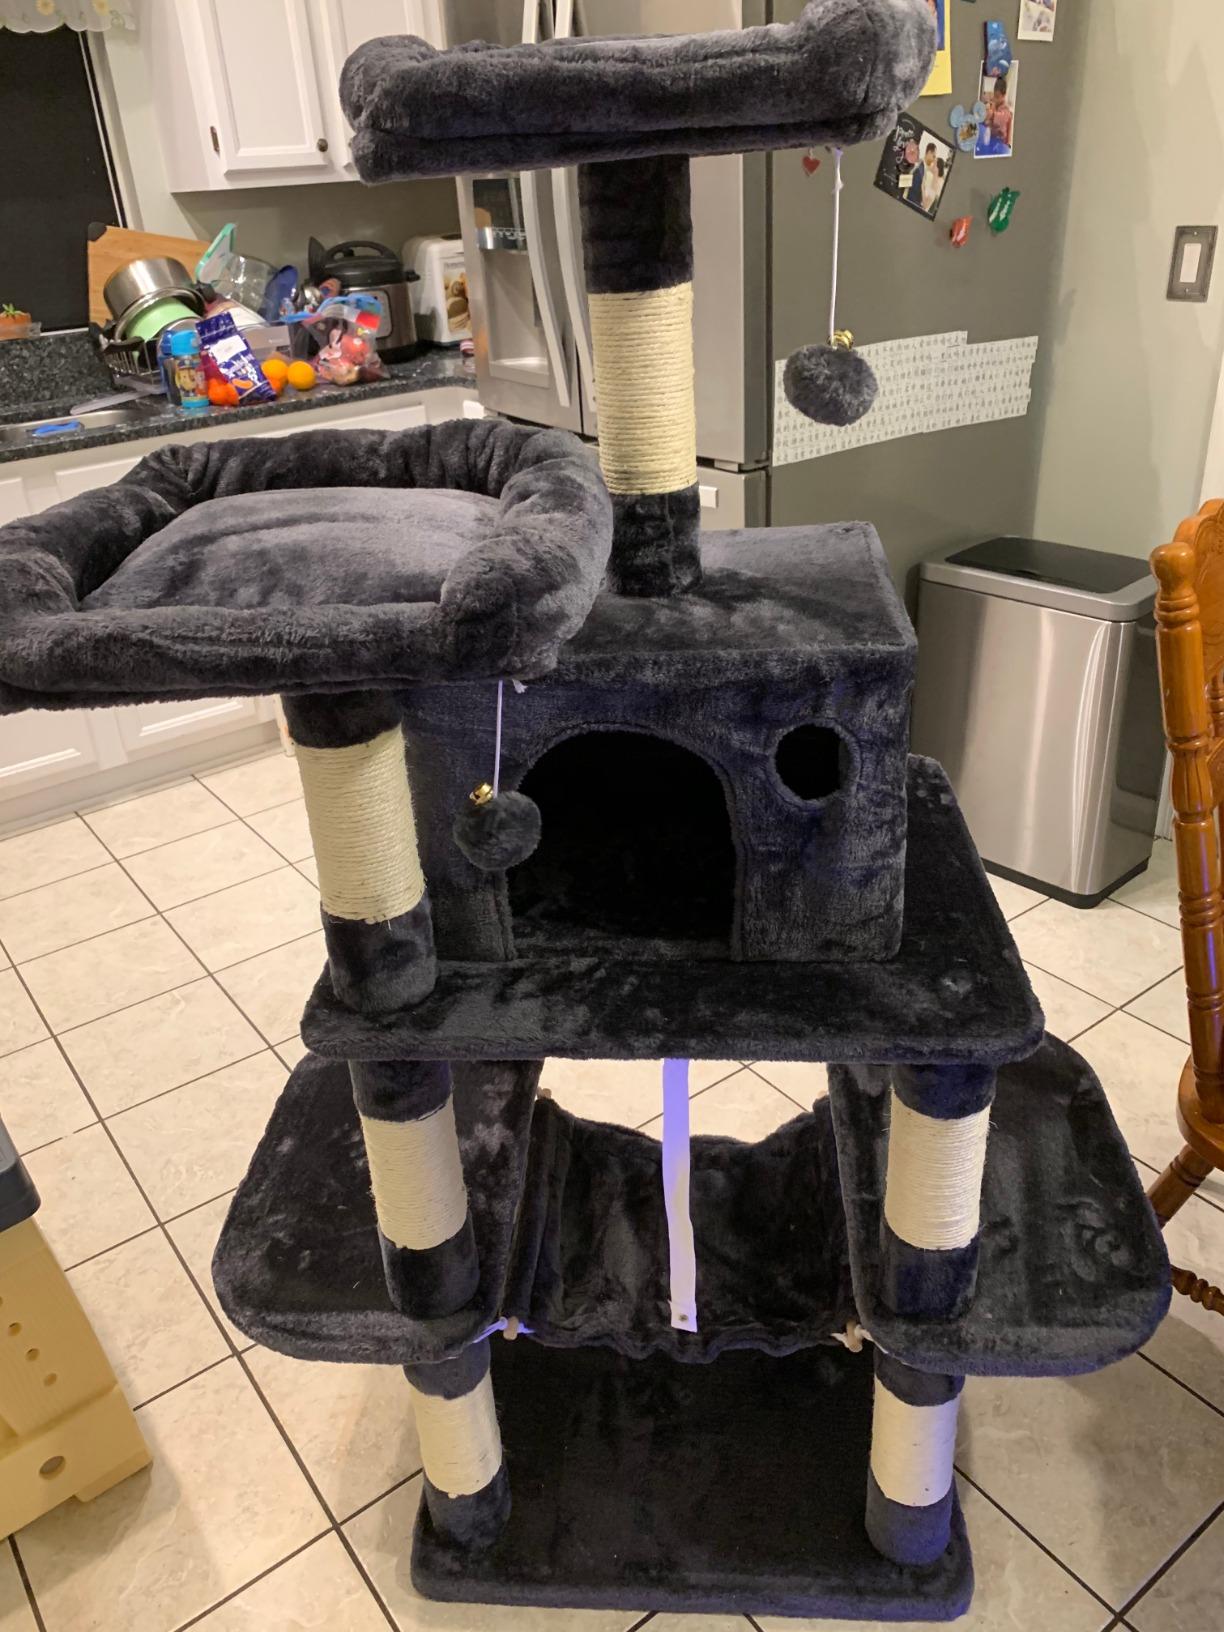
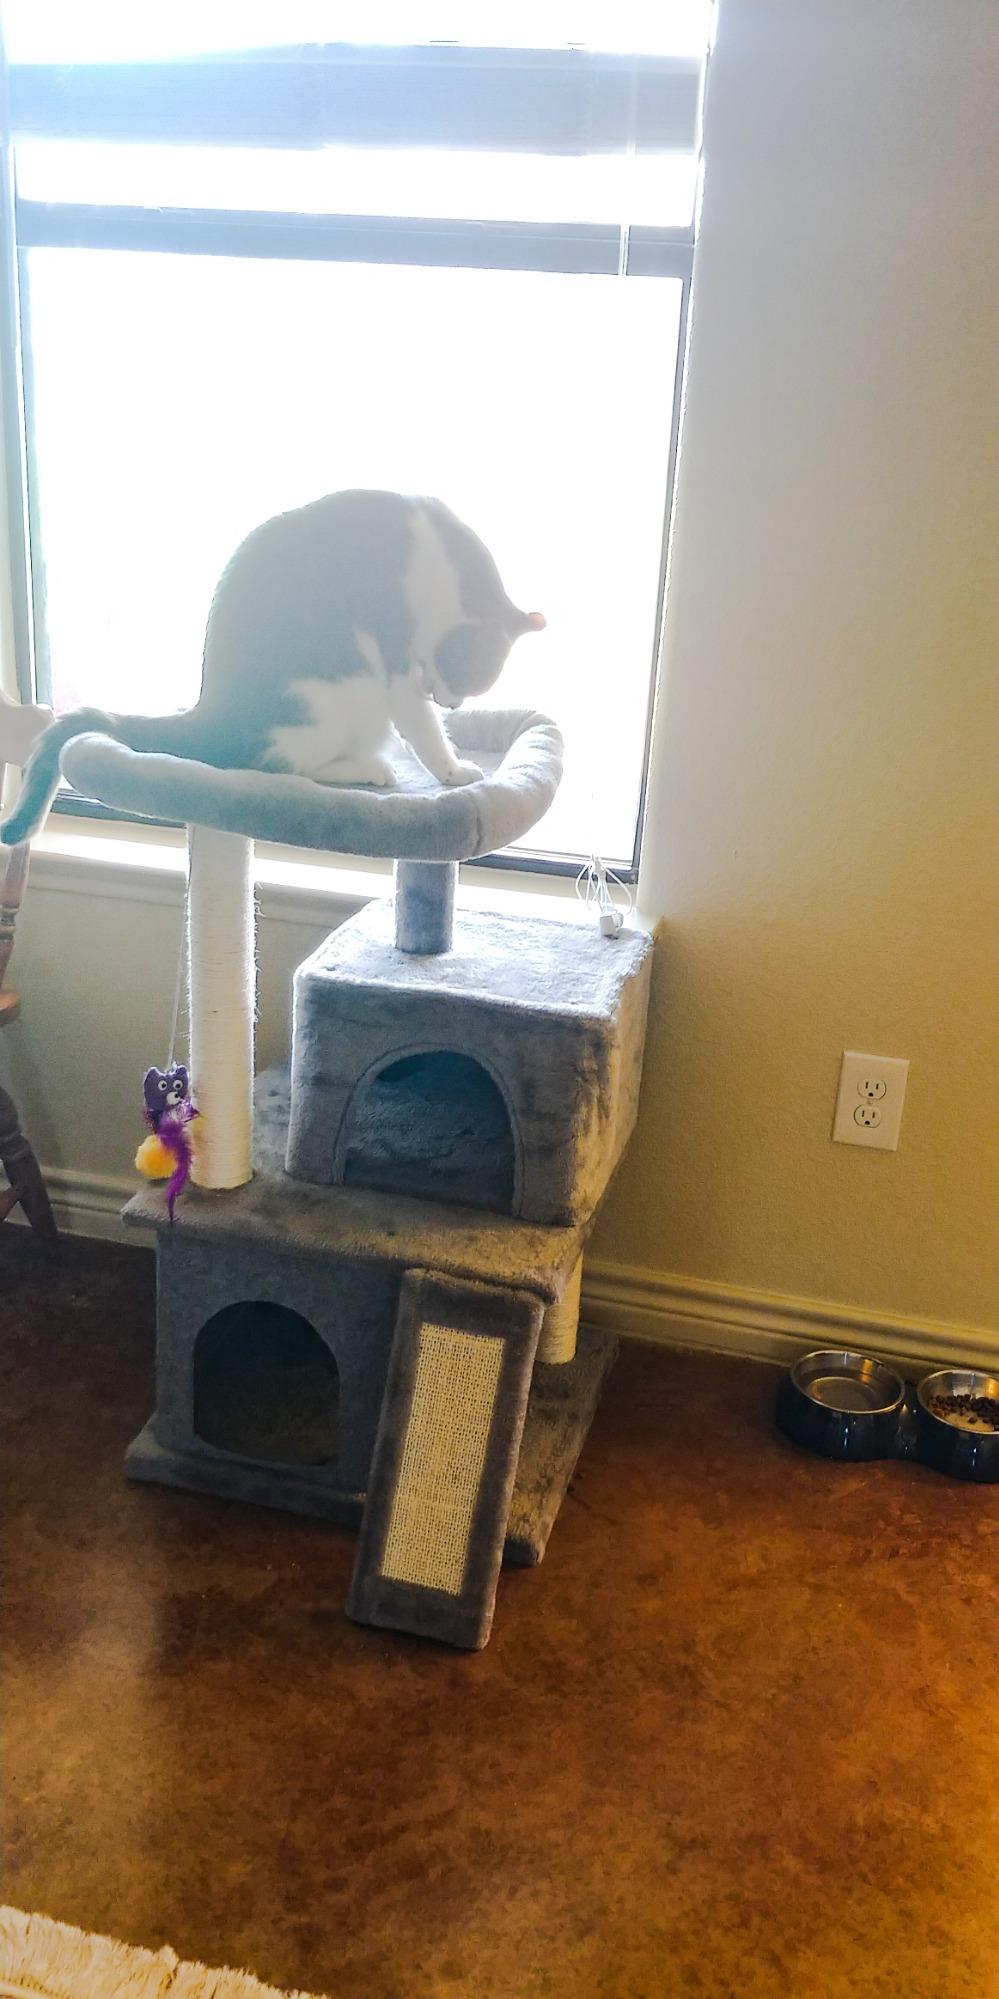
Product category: items_cat tree
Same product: no